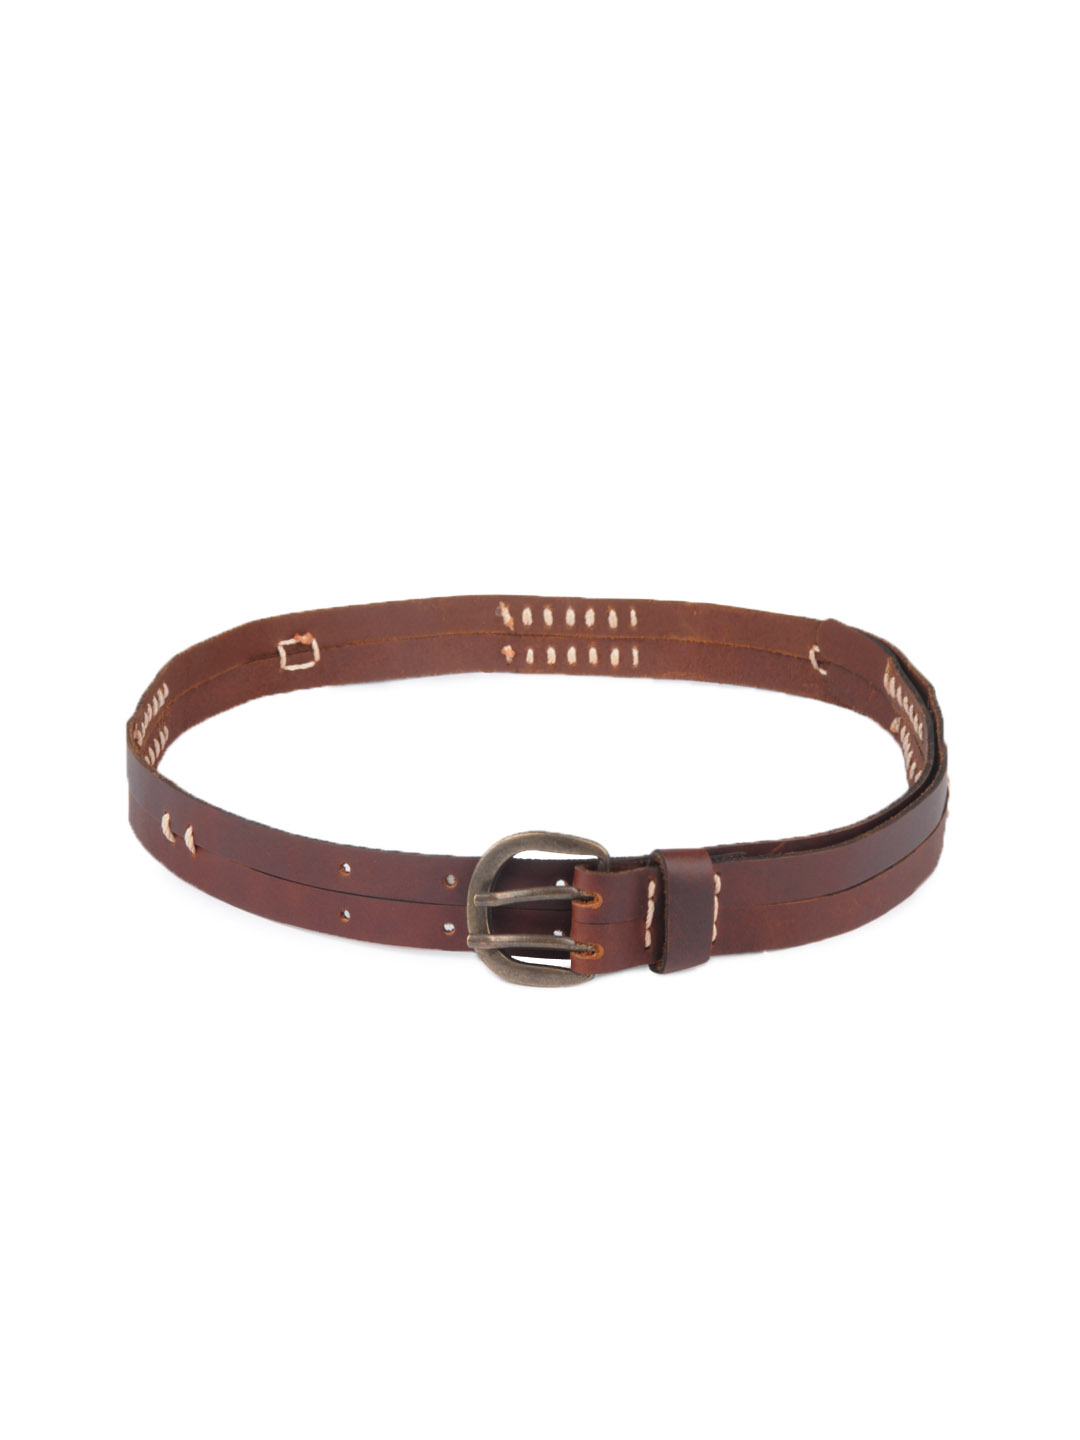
French Connection Women Brown Belt
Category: Accessories / Belts / Belts
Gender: Women
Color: Brown
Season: Summer 2012
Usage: Casual